LPS HD Clinceni

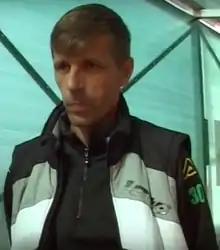
Valentin Bădoi (pictured), former international player and manager of ACS Buftea during the 2012–13 season, when the club was ranked 6th.

In the summer of 2011, "Buftenii" has gathered the ranks and under the leadership of president Sorin Dumitrescu (also the former president of the club during the 2007–08 campaign) and head coach Lavi Hrib obtained a promotion against the odds, a promotion that was disputed until the last rounds of the season, the main rival, Viitorul Domnești, finishing at the same number of points, 51. After the promotion, the same financial problems, as at the previous one, appeared, this time much more serious. In summer 2012, the town of Buftea decided that it could not sustain financially the club in the second division and ordered the football club to withdraw before starting the season. Meanwhile, a group of businessmen from Snagov showed interest in taking over the club, but the negotiations were in progress when the squad should have played a Romanian Cup preliminary round against third division side ACS Berceni. So, in order not to be excluded, the team sent on the pitch a first eleven composed mostly of youth players, registering not only the biggest defeat in the history of the club, but probably the biggest defeat in the history of the Romania football, 0–31. Finally bought by a group of private sponsors, "ACS Buftea" was enrolled in the championship, Lavi Hrib, the head coach which promoted the club in the Liga II, was sacked after a few rounds being replaced by Giani Kiriță, who was then replaced during the winter break by Valentin Bădoi. Surprisingly the squad had good results being ranked 6th at the end of the season, the best result ever for the club near Bucharest.